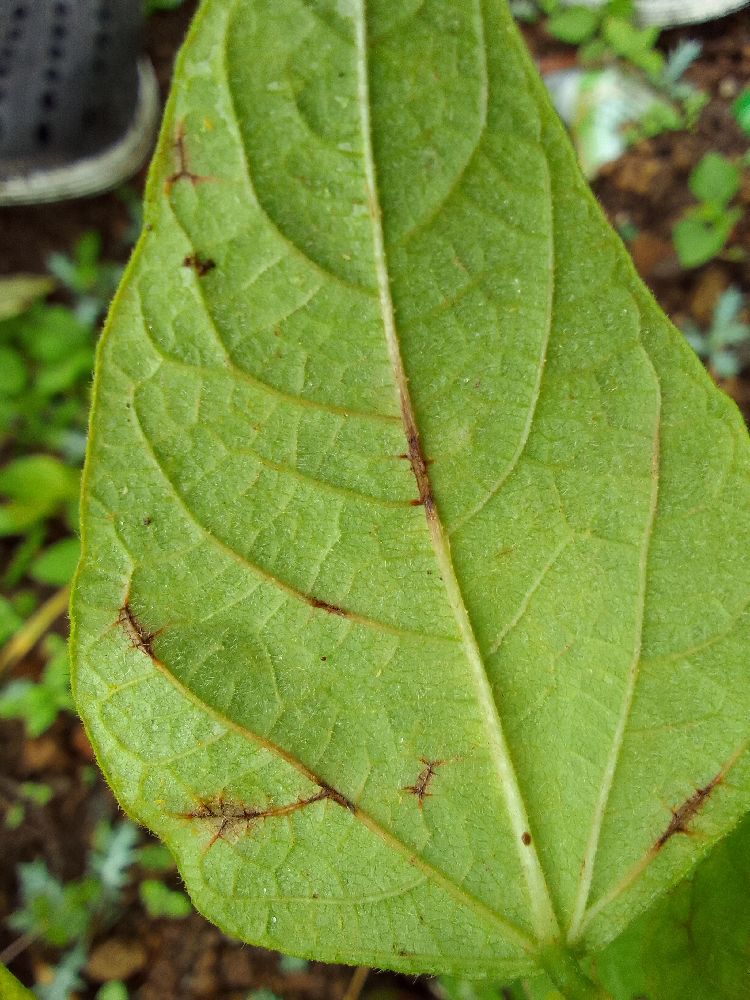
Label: anthracnose